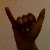
The image shows a hand gesture representing the letter 'Y' in Indian Sign Language.